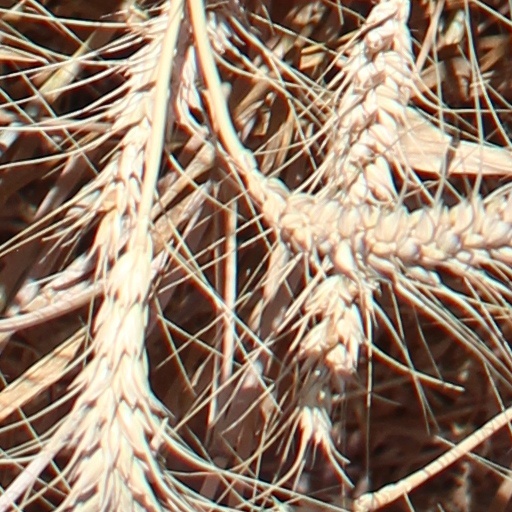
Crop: wheat